Cold Springs Cemetery

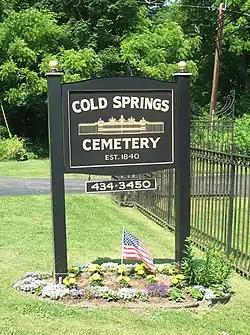
Cold Springs Cemetery Sign, June 2009

Cold Springs Cemetery (also known as Cold Spring Cemetery) is a historic cemetery located at Lockport in Niagara County, New York. Among the prominent burials are Erie Canal proponent Jesse Hawley, Cuthbert W. Pound, Chief Judge of the New York Court of Appeals from 1932 to 1934, and World War II Medal of Honor recipient William F. Leonard.